African military systems before 1800

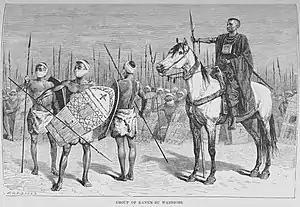
Kanembu warriors

African military systems before 1800 refers to the evolution of military systems on the African continent prior to 1800, with emphasis on the role of indigenous states and peoples, whose leaders and fighting forces were born on the continent, with their main military bases, fortifications, and supply sources based on or deriving from the continent, and whose operations were conducted within the continental mass or close to its borders or coasts. Development of the military arts in this framework generally moved from the simple to the more sophisticated as economies and cultures became more elaborate. Areas such as Carthage, Egypt and Nubia are reflected in the antiquarian period. The pre-colonial period also saw a number of military systems- from cavalry empires on the grasslands, to kingdoms in more tropical and forested areas. The emergence of the gunpowder era, alongside developments in indigenous organization and culture, was to spark far-reaching consequences cutting across all regions, with ripple effects in culture, politics and economies.